Matson, Inc.

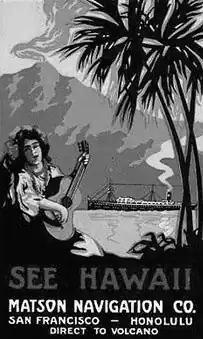
Historical image from Matson Lines promoting their Hawaiian hotels

Joining two Aloha-class freighter sister ships delivered to Matson in 2018 and 2019; in November 2022, the company again contracted Philly Shipyard to build three new Jones Act compliant container ships at a cost of $1 billion.